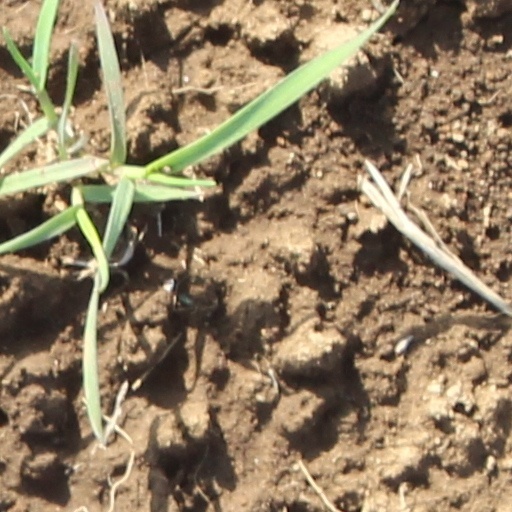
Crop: wheat